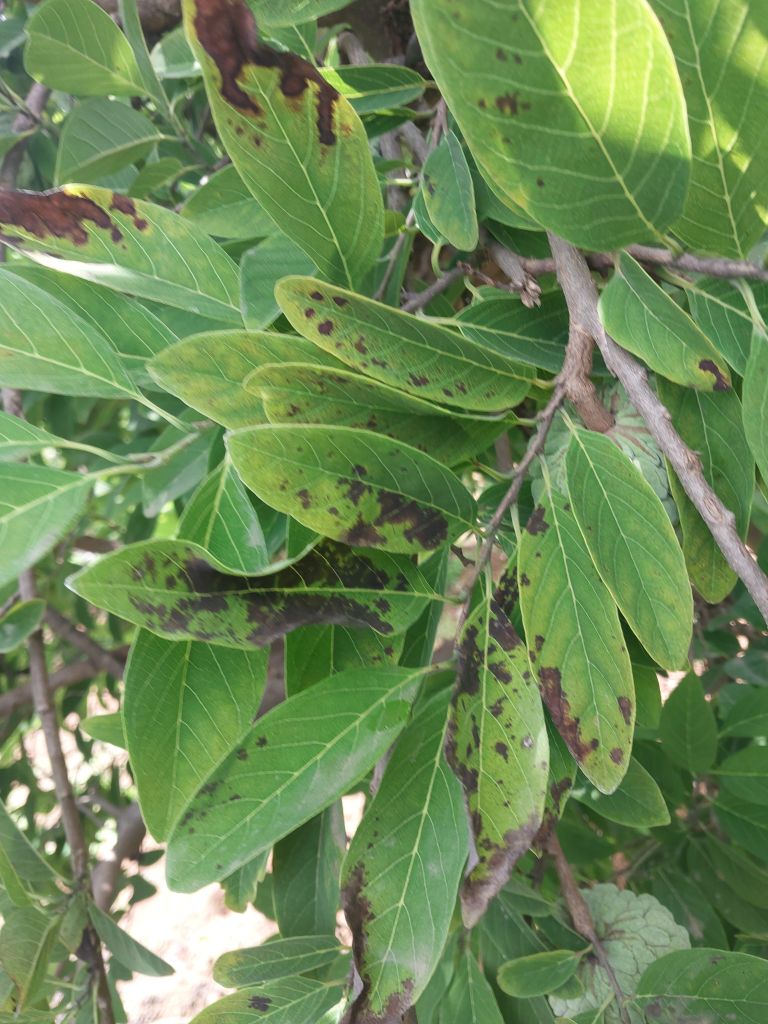
Disease label: Leaf spot on Leaves